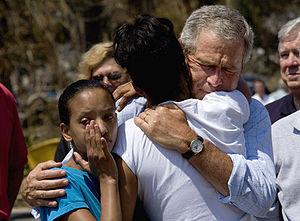
Le discours de Stephen Colbert au dîner des correspondants de la Maison-Blanche est un événement qui se déroule le 29 avril 2006. Après le dîner organisé par l'association des correspondants de la Maison-Blanche, qui se tient à l'hôtel Hilton de Washington, D.C., l'humoriste américain Stephen Colbert fait un numéro de stand-up de plus de vingt minutes, diffusé en direct sur les réseaux câblés C-SPAN et MSNBC. Tradition perpétuée depuis 1924, le dîner est l'occasion pour les présidents en exercice de faire de l'autodérision à la fin du dîner, suivis ou précédés par un comique ou un animateur de télévision.